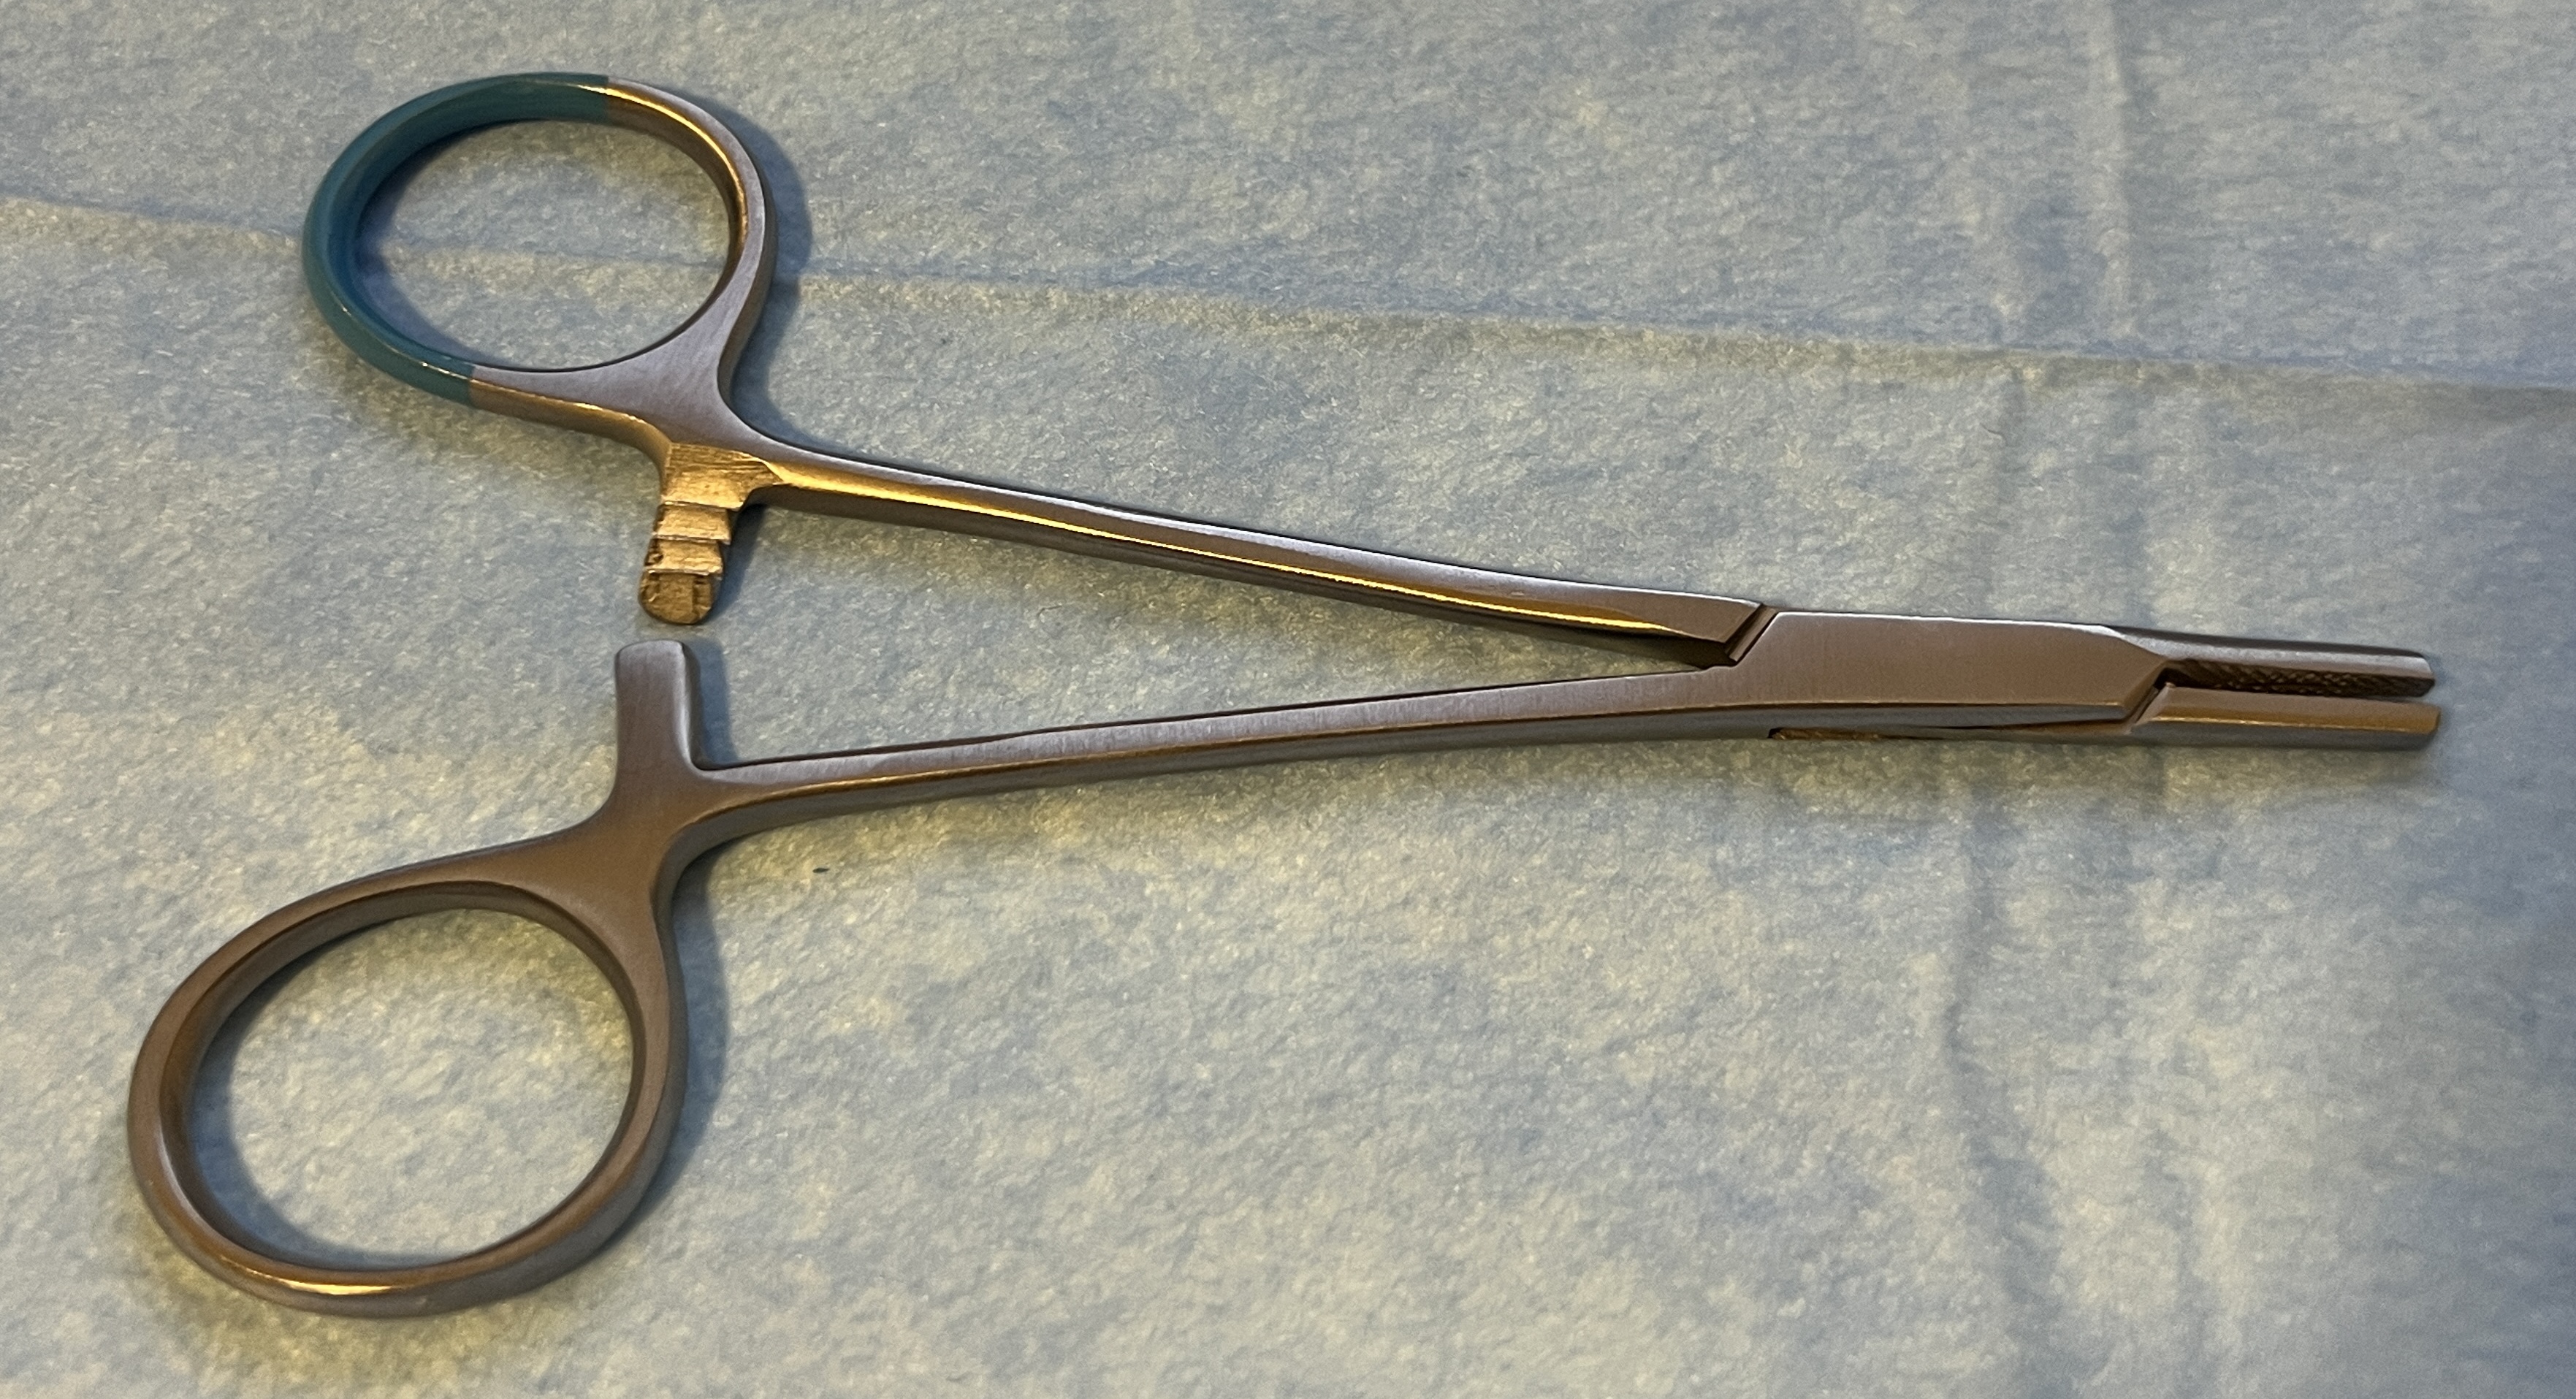
Hinged instrument state: open